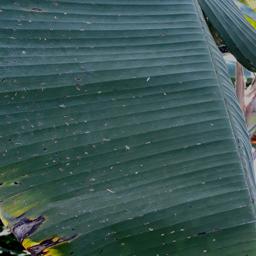
Label: BLACK SIGATOKA